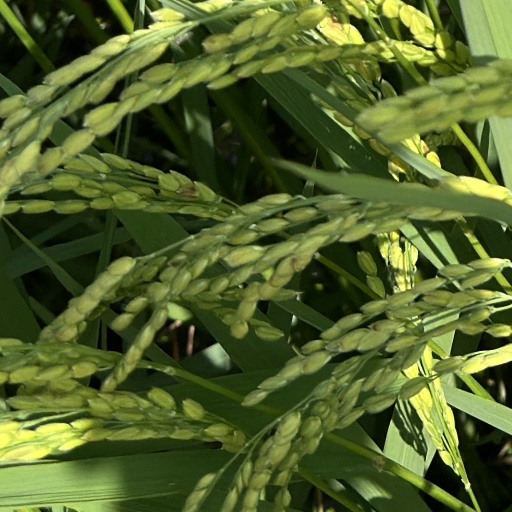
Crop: rice